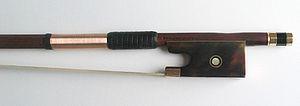
Utilisé pour jouer de certains instruments de musique à cordes frottées, un archet est une baguette de bois sur laquelle est fixée une mèche en crin de cheval. Il est nommé ainsi pour sa ressemblance avec un arc, le plus souvent en pernambouc, mais parfois en fibre de carbone. Le frottement de la mèche sur les cordes crée une vibration, un son, amplifié par le corps d'un instrument, tel que le violon, l'alto, le violoncelle, la contrebasse, l’octobasse ou la viole de gambe.